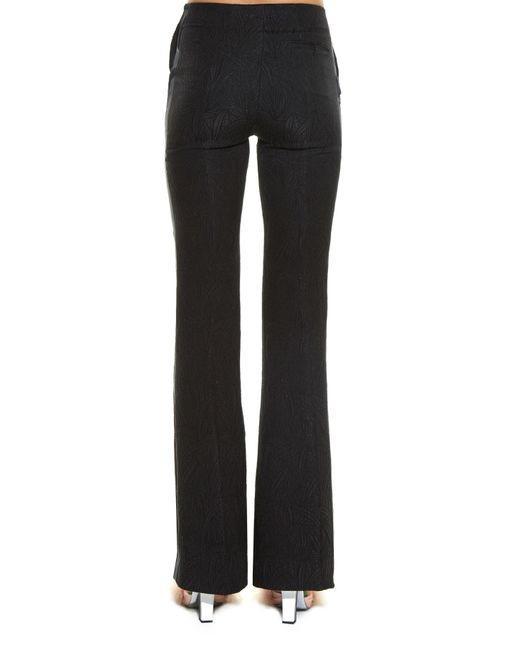
AUSGESTELLTE DAMENJEANS in schwarzer Farbe